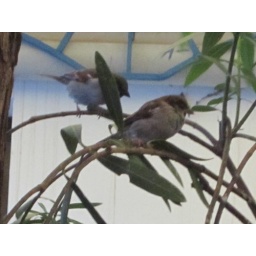
birds were flying all around while we were inside.